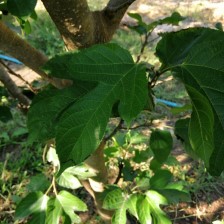
Variety: RedKing